Dominique Leroy

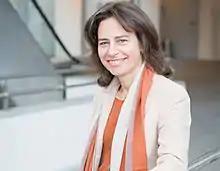
Dominique Leroy

Dominique Leroy (born 8 November 1964, Ixelles) is a Belgian businesswoman who has been serving as member of the Board of Deutsche Telekom with responsibility for the Europe segment since 2020. Prior to her assignment at Deutsche Telekom she was the CEO of telecommunications company Proximus Group from January 2014 until September 2019 and an adviser at Bain & Company.